Louis Bols

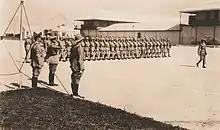
Governor and GOC of Bermuda Lieutenant-General Sir Louis Bols takes salute at Prospect Camp in 1930

After graduating from the Royal Military College, Sandhurst, Bols was commissioned a second lieutenant in the Devonshire Regiment on 5 February 1887, and was promoted to lieutenant, dated 22 September 1889.